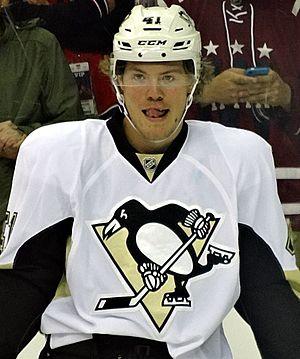
Daniel Sprong est un joueur professionnel néerlandais de hockey sur glace. Il évolue au poste d'ailier droit.